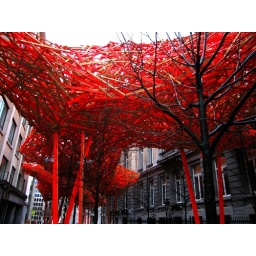
Another one, just 'cause I liked the black real tree in the FG